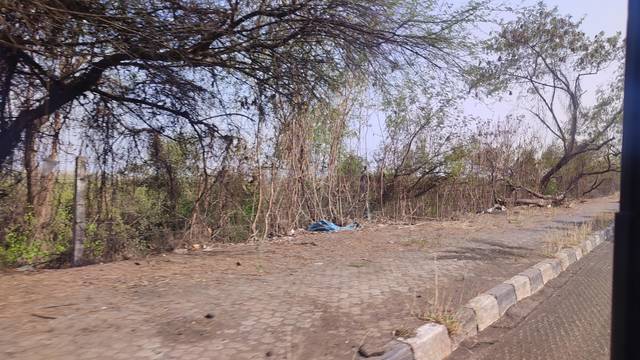
Region: India
Coordinates: 19.134, 72.944